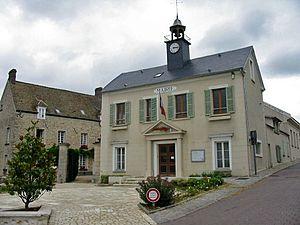
Mairie de Thoiry (Yvelines, France)
Thoiry est une commune française située dans le département des Yvelines, en région Île-de-France.